MV Princess of Acadia (1971)

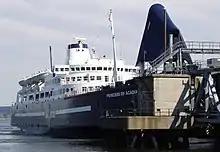
"Princess of Acadia" loading in Saint John with the bow entry raised.

Under the terms of the 1969 agreement, CP Ships transferred ownership of the vessel in 1976 to the Minister of Transport. The federal government transferred management of the vessel to the newly created Crown corporation CN Marine. In 1986 CN Marine was renamed Marine Atlantic. In 1997 the federal government removed itself from managing the vessel and operating and subsidizing the Digby - Saint John route. The winning bidder for the service was Bay Ferries, a subsidiary of Northumberland Ferries Limited (NFL); the federal government remained the owner of the vessel and the ferry terminals.